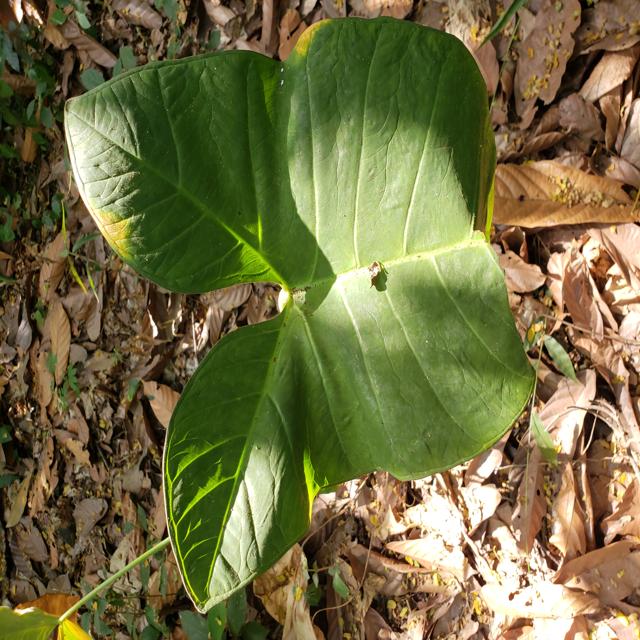
Label: Healthy